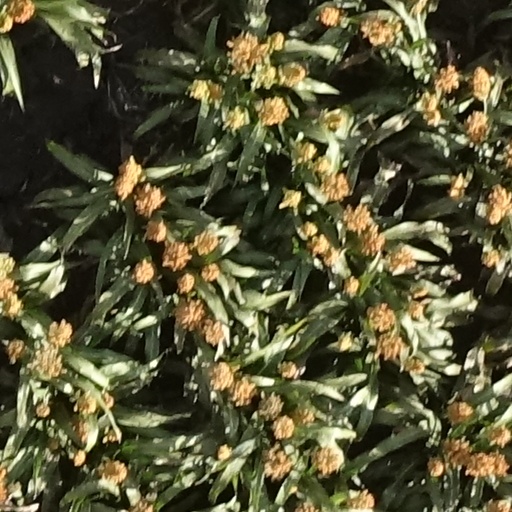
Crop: sorghum